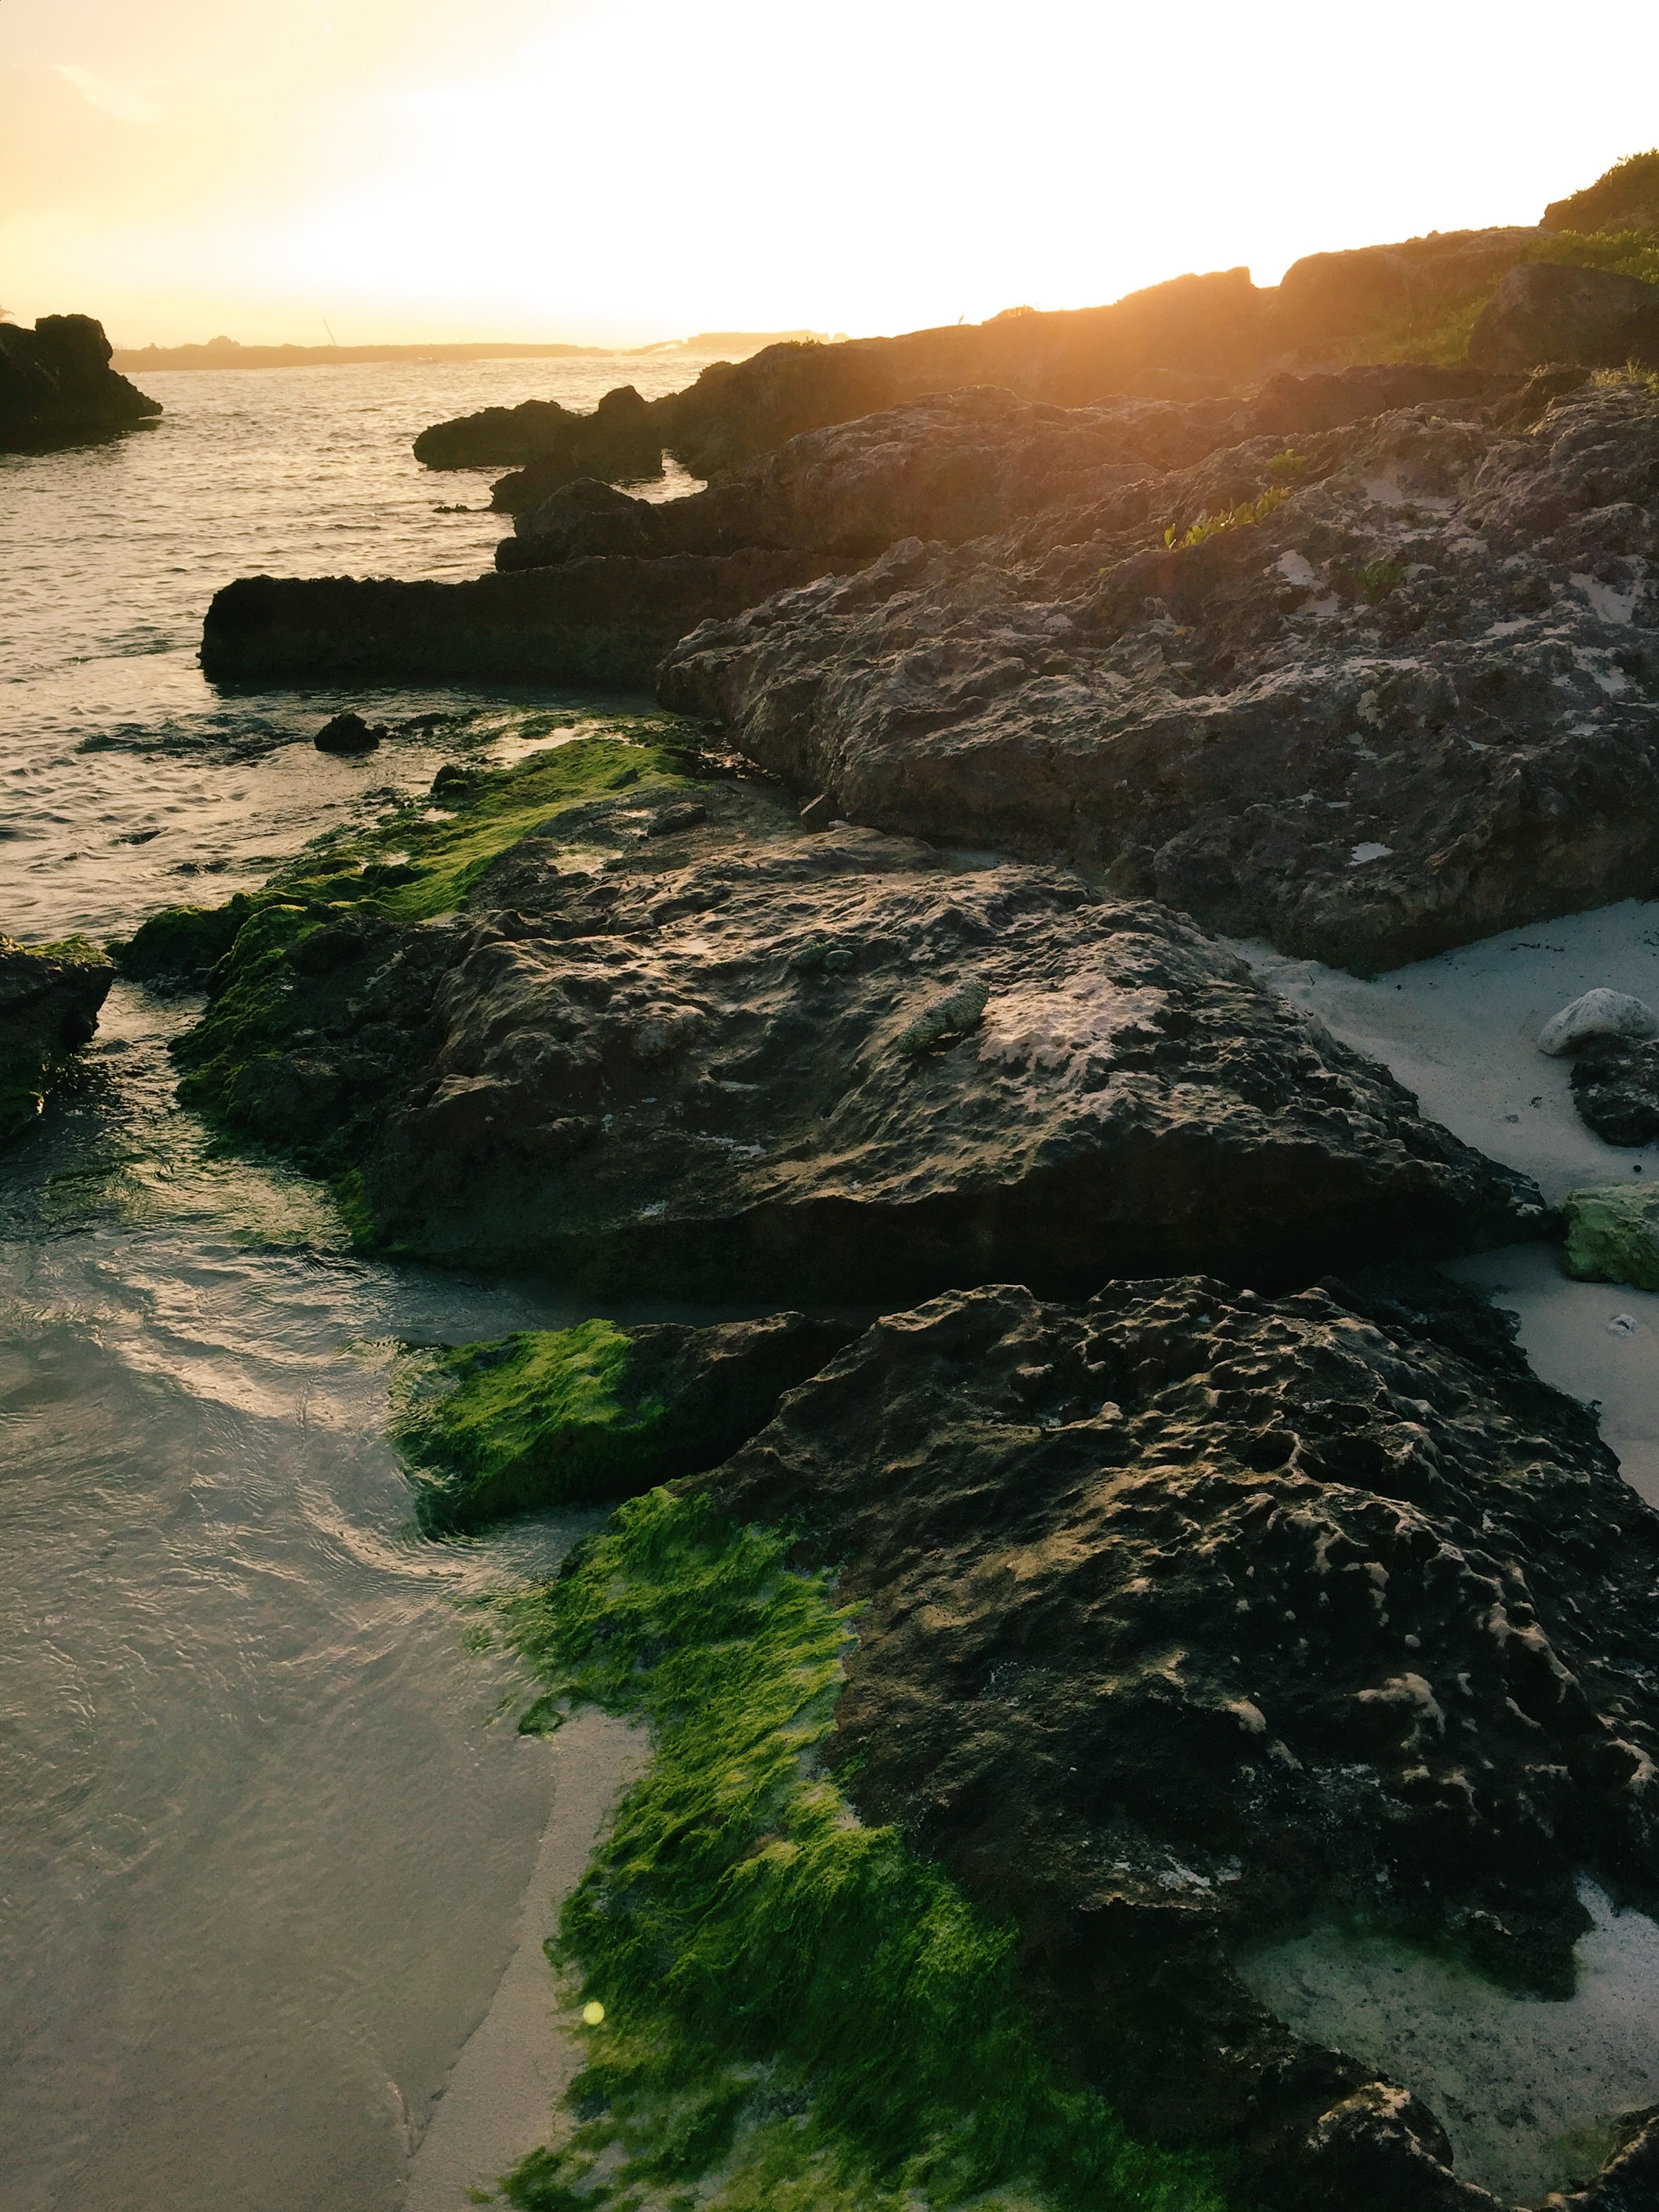
landscape, sea, coast, water, nature, rock, ocean, shore, wave, river, cliff, cove, reflection, bay, terrain, body of water, cape, landform